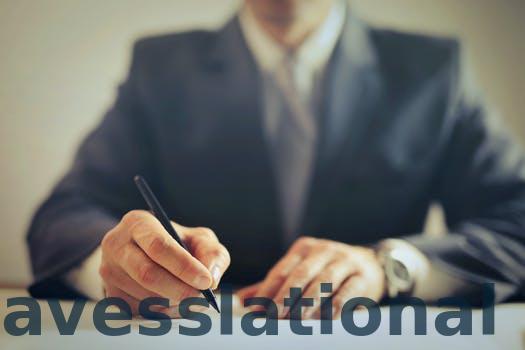
Label: Watermark